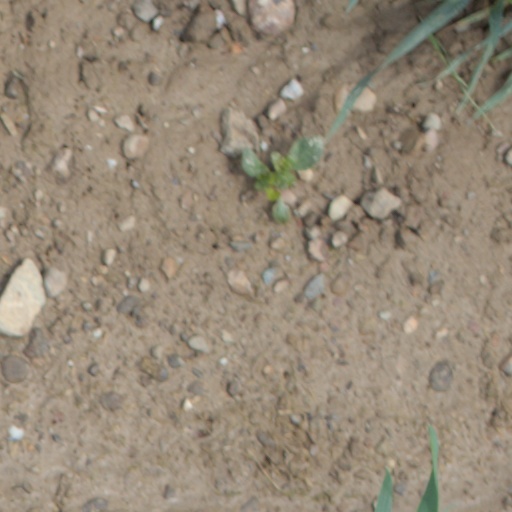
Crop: wheat